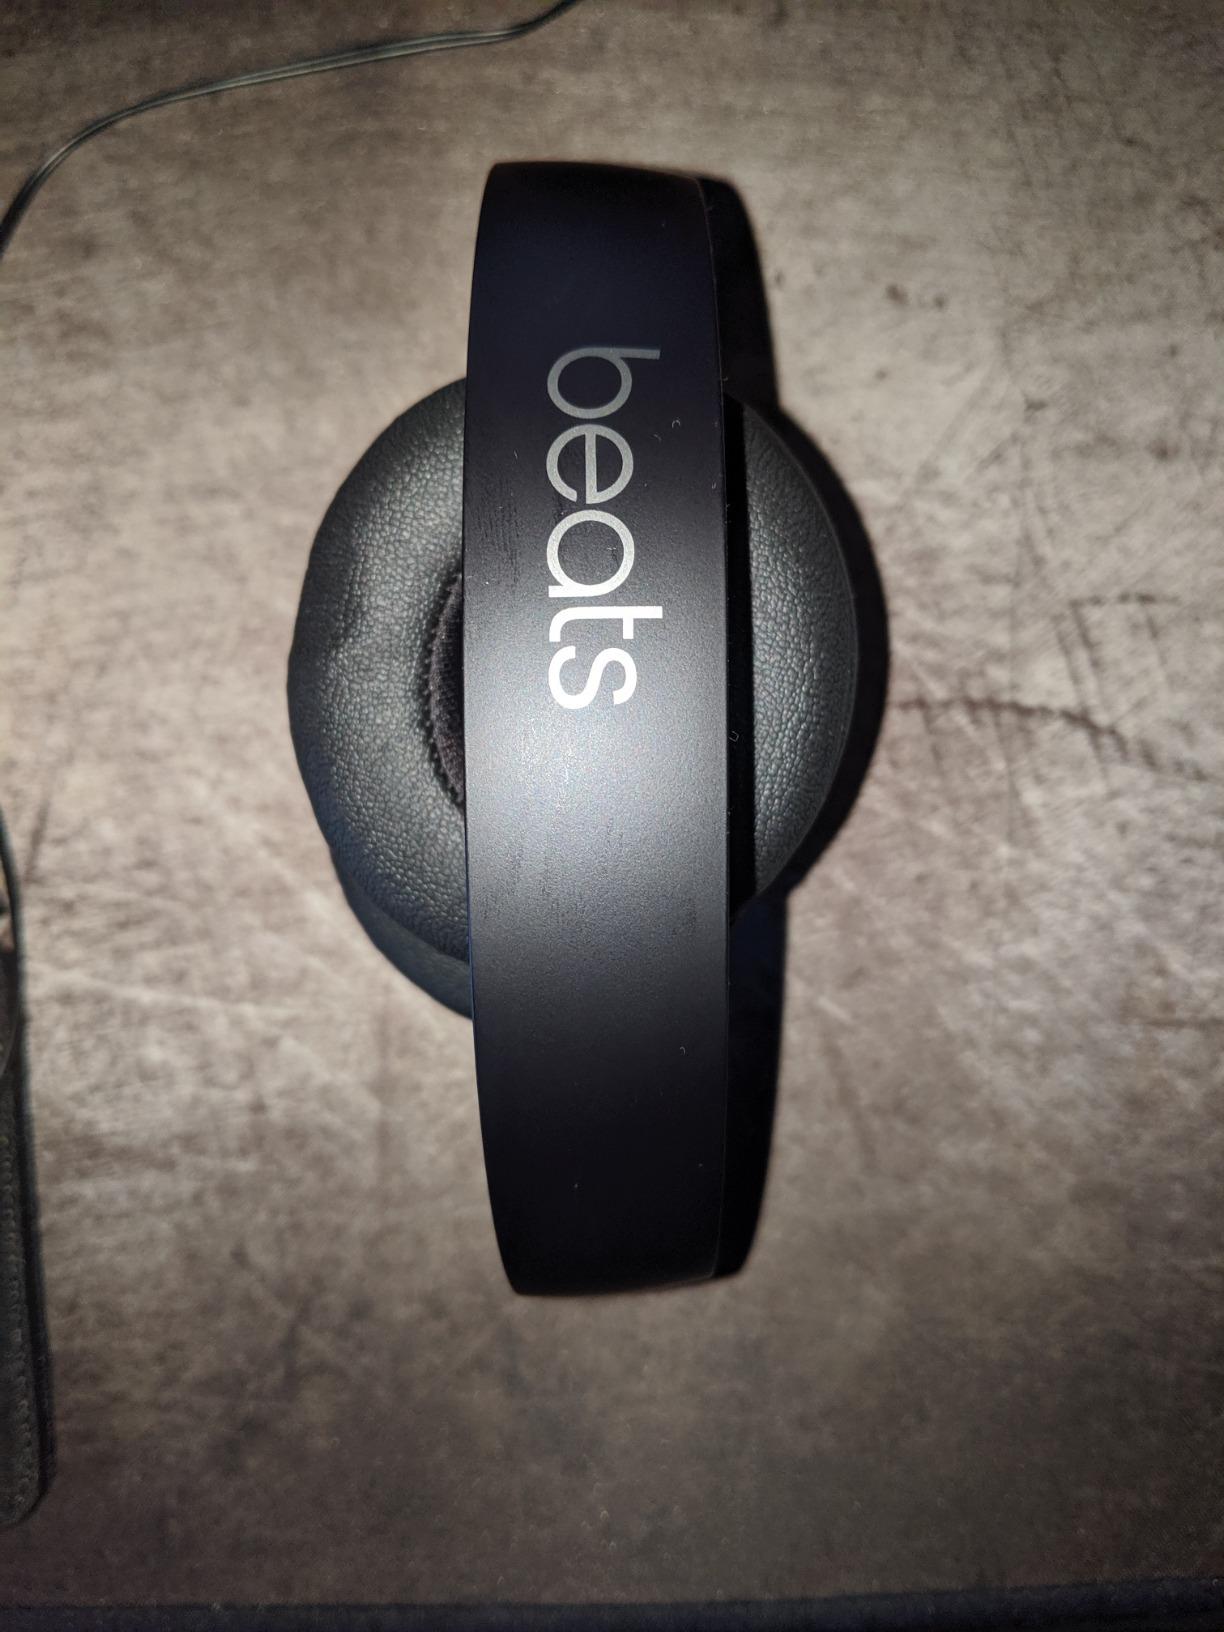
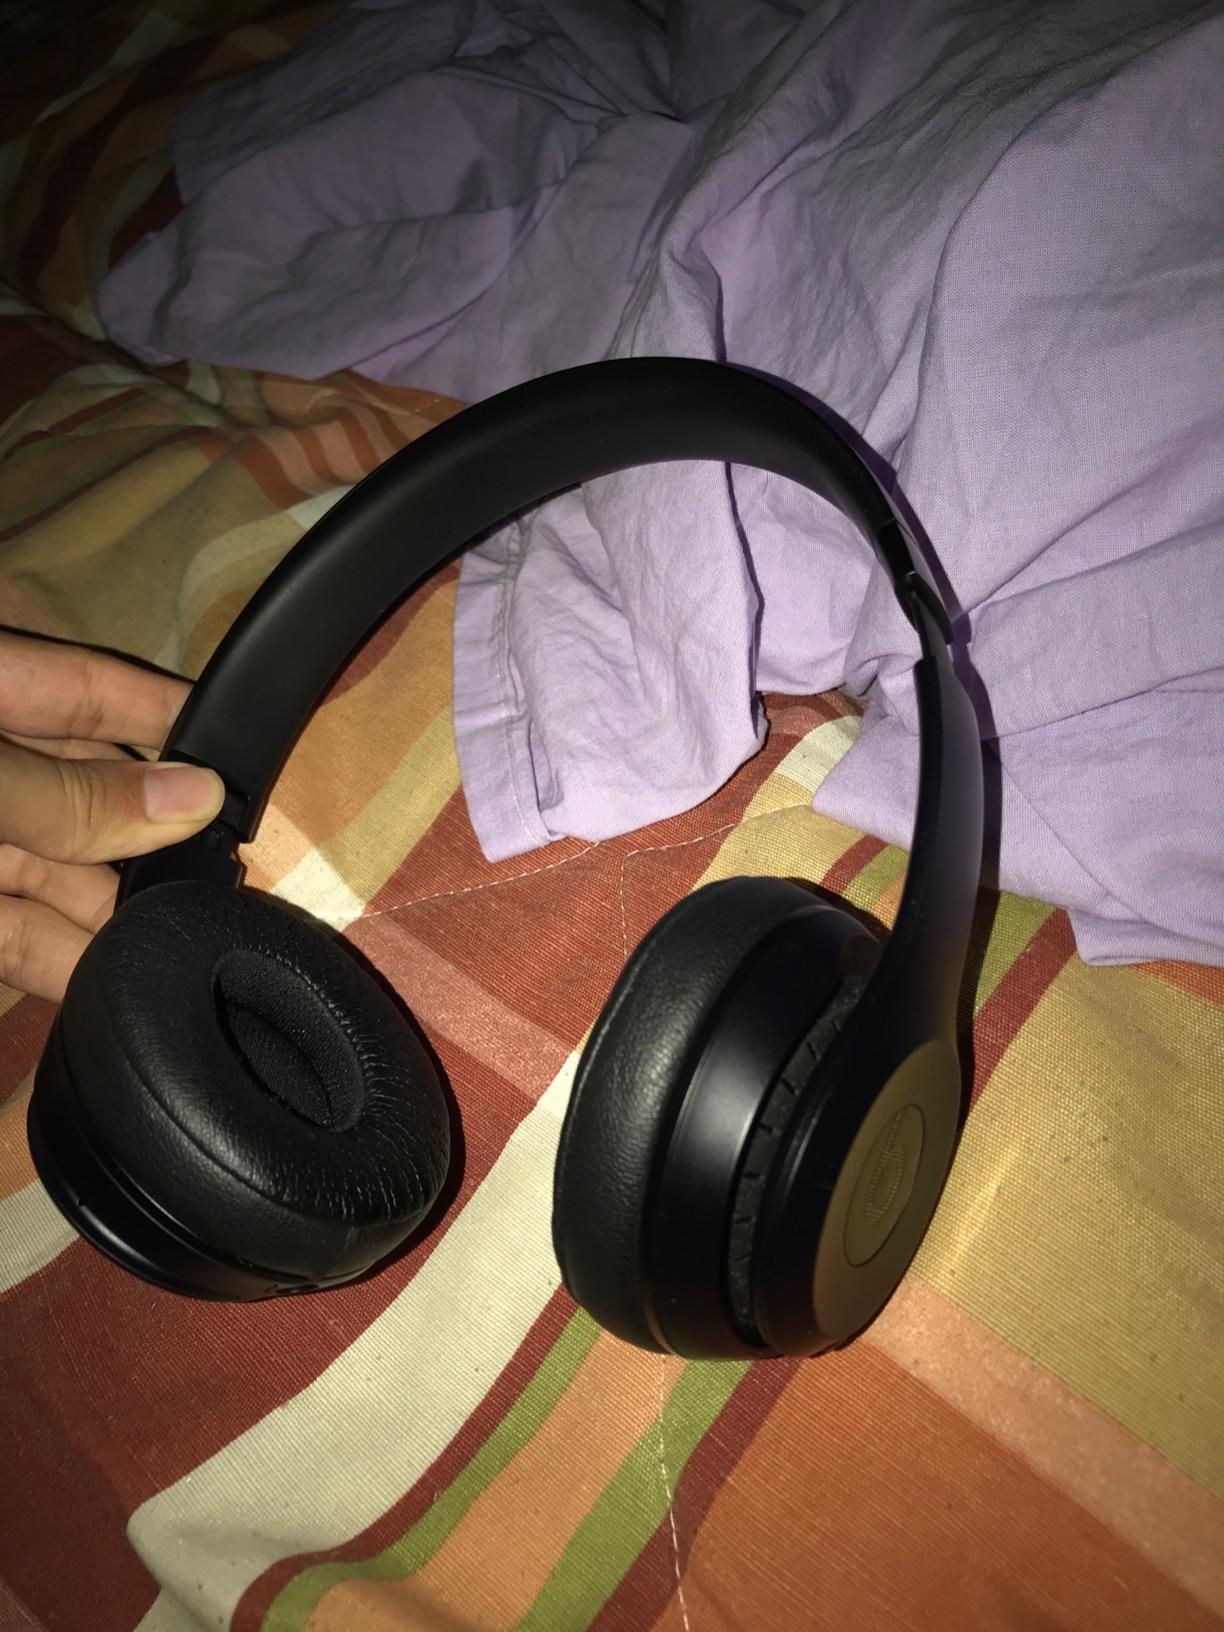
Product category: headphones
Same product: yes